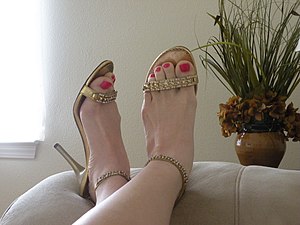
Negl / Pleje og mode
Tånegle lakeret magenta.
I anatomi er en negl et horn-lignende stykke for enden af et menneskes eller dyrs finger eller tå.